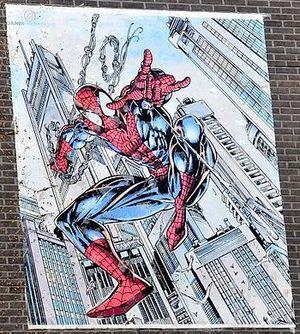
Affiche de Spider-Man sur un mur à La Haye au Pays-Bas.
Peter Parker, alias Spider-Man est un super-héros évoluant dans l'univers Marvel de la maison d'édition Marvel Comics. Créé par le scénariste Stan Lee et le dessinateur Steve Ditko, le personnage de fiction apparaît pour la première fois dans le comic book Amazing Fantasy #15 en août 1962.